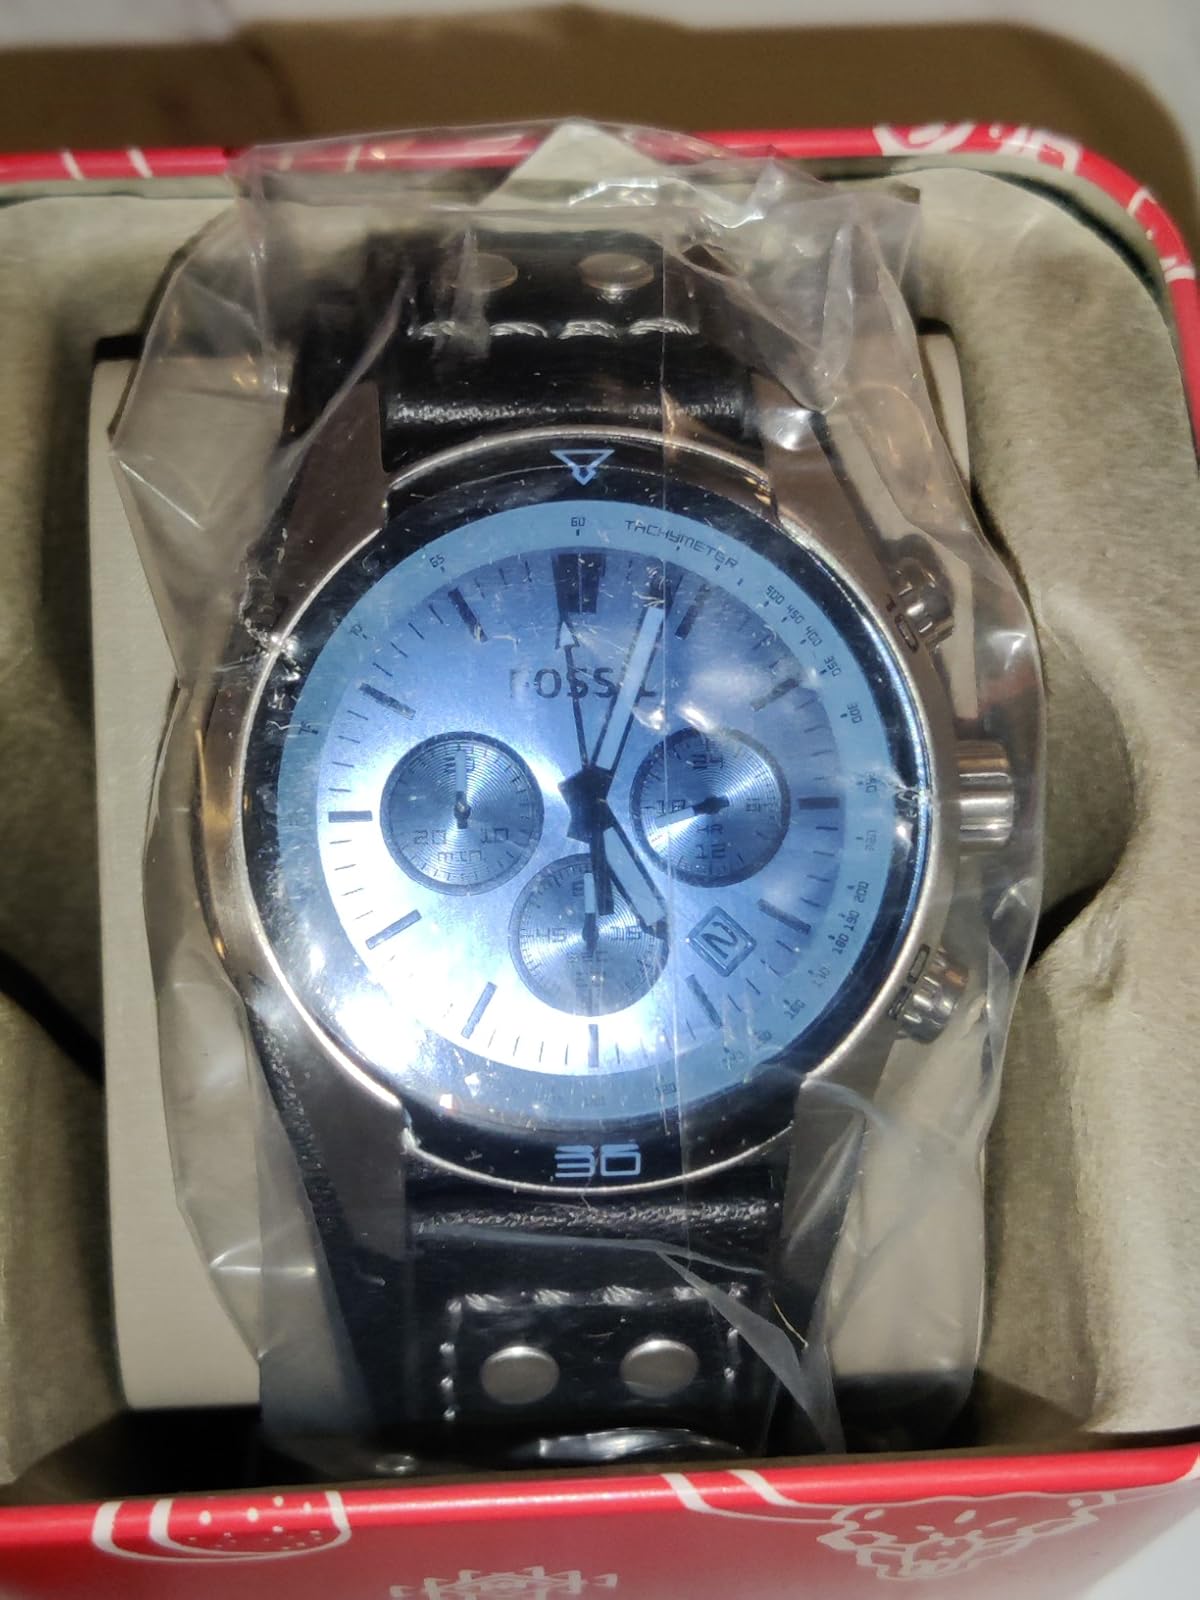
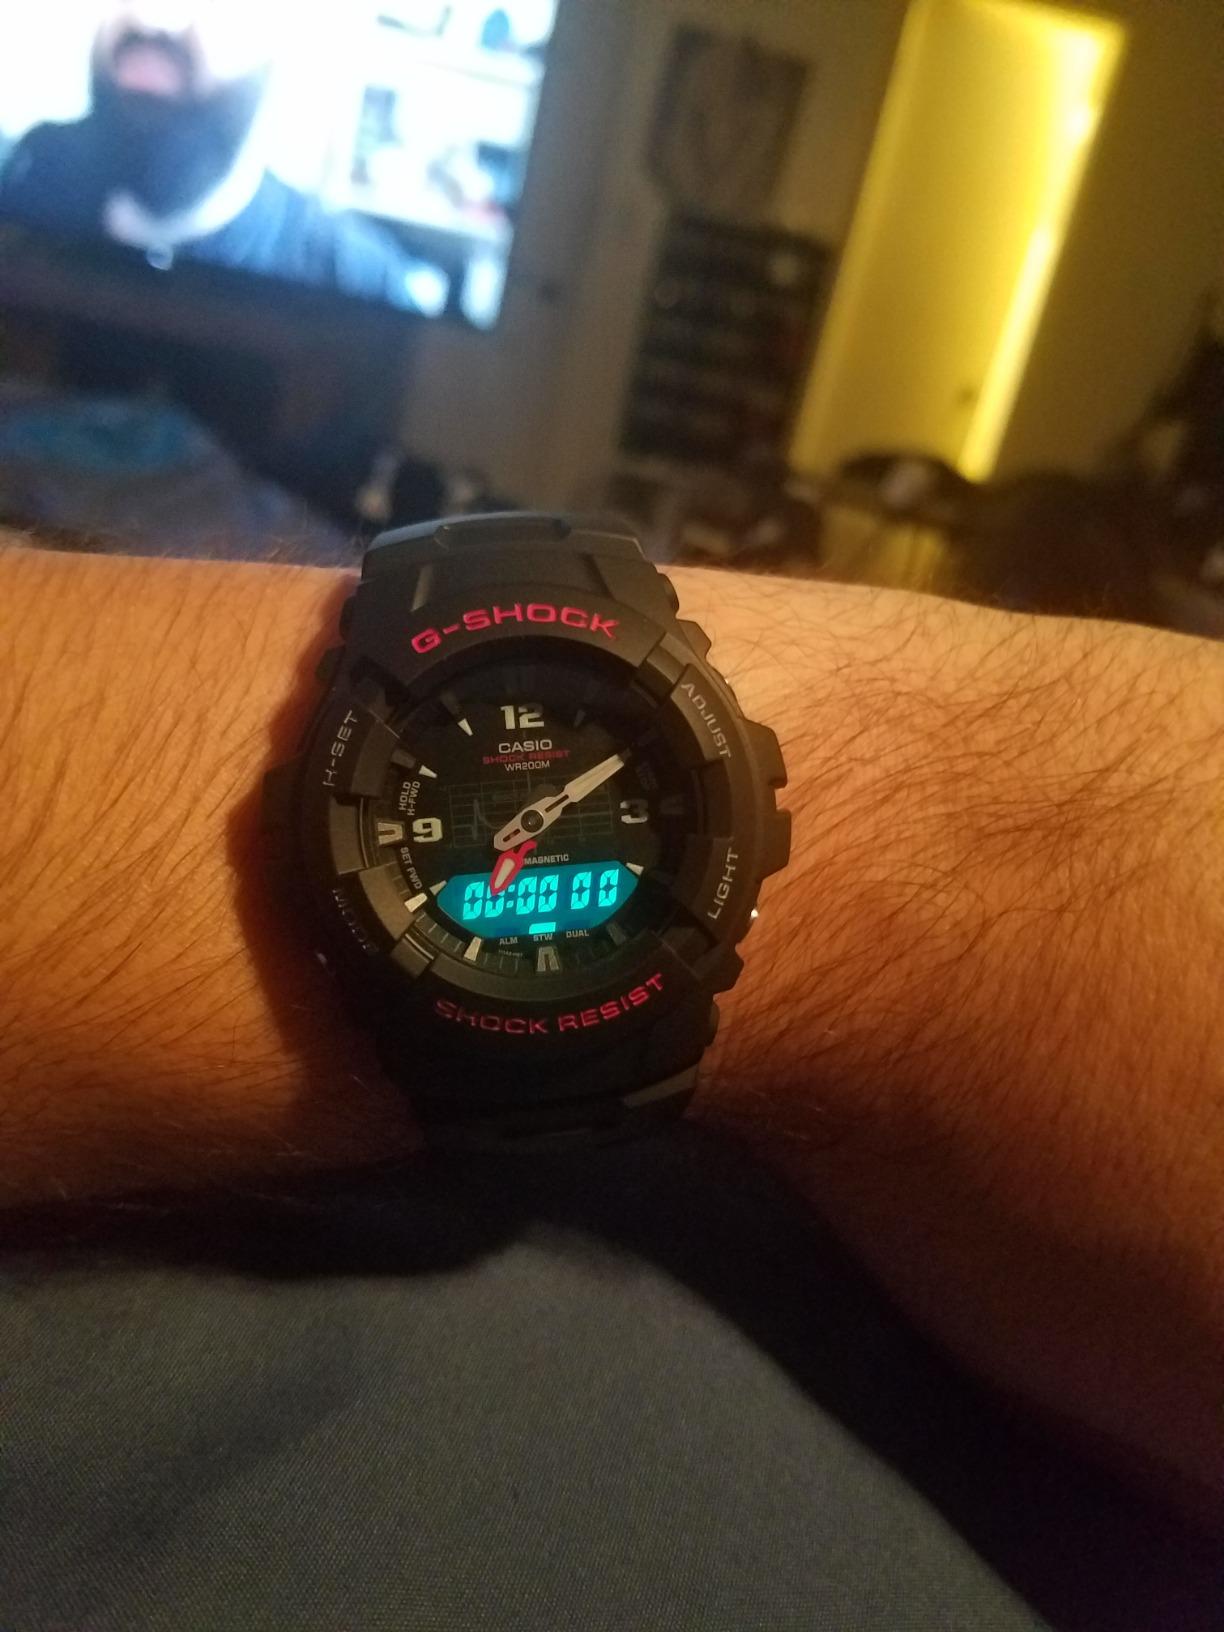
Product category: accessories_watch
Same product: no